Steele MacKaye

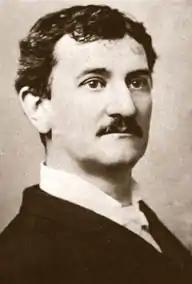
Portrait of MacKaye

James Morrison Steele MacKaye (June 6, 1842 – February 25, 1894) was an American playwright, actor, theater manager and inventor. Having acted, written, directed and produced numerous and popular plays and theatrical spectaculars of the day, he became one of the most famous actors and theater producers of his generation.